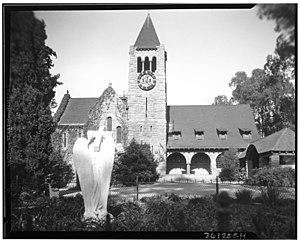
Fatal Games, ou Série noire au campus au Québec, est une comédie noire indépendante américaine réalisée par Michael Lehmann et sortie au cinéma en 1989 aux États-Unis et en 1991 en France.